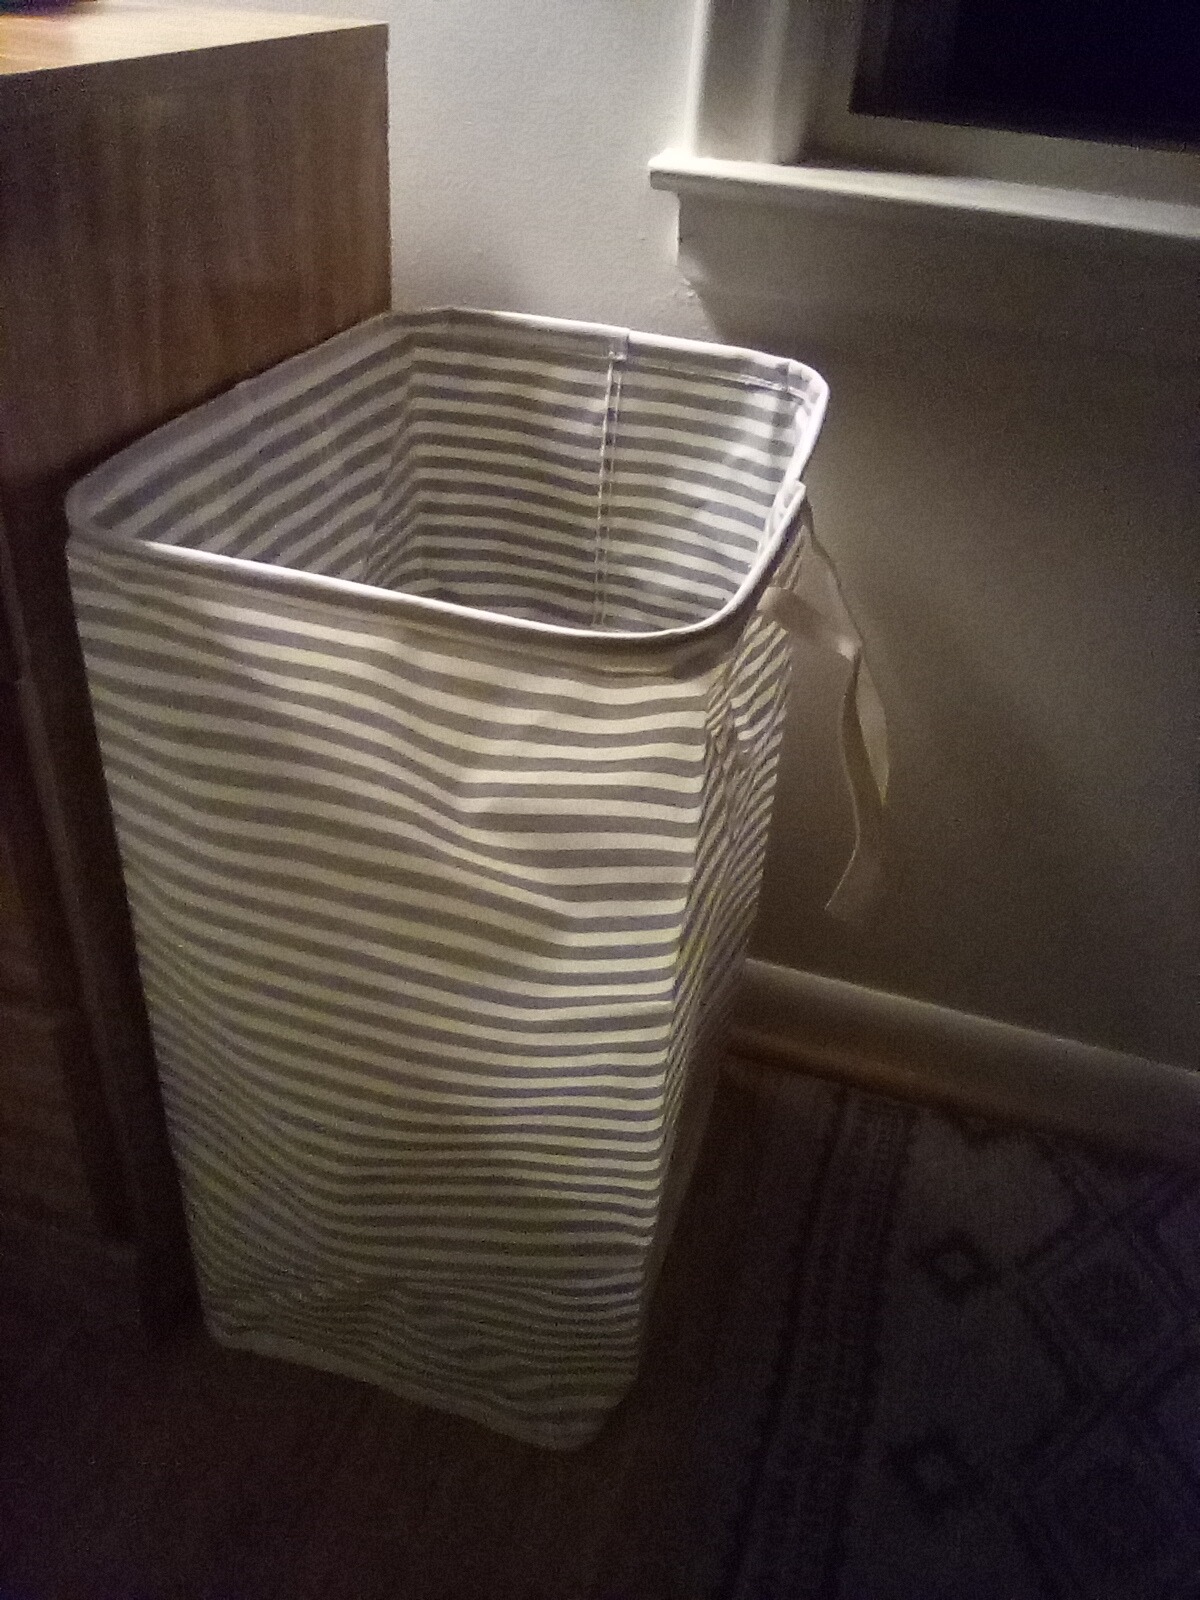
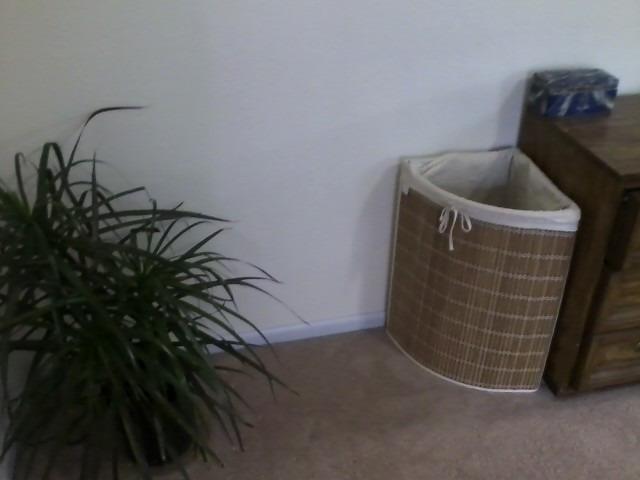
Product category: items_hamper
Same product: no